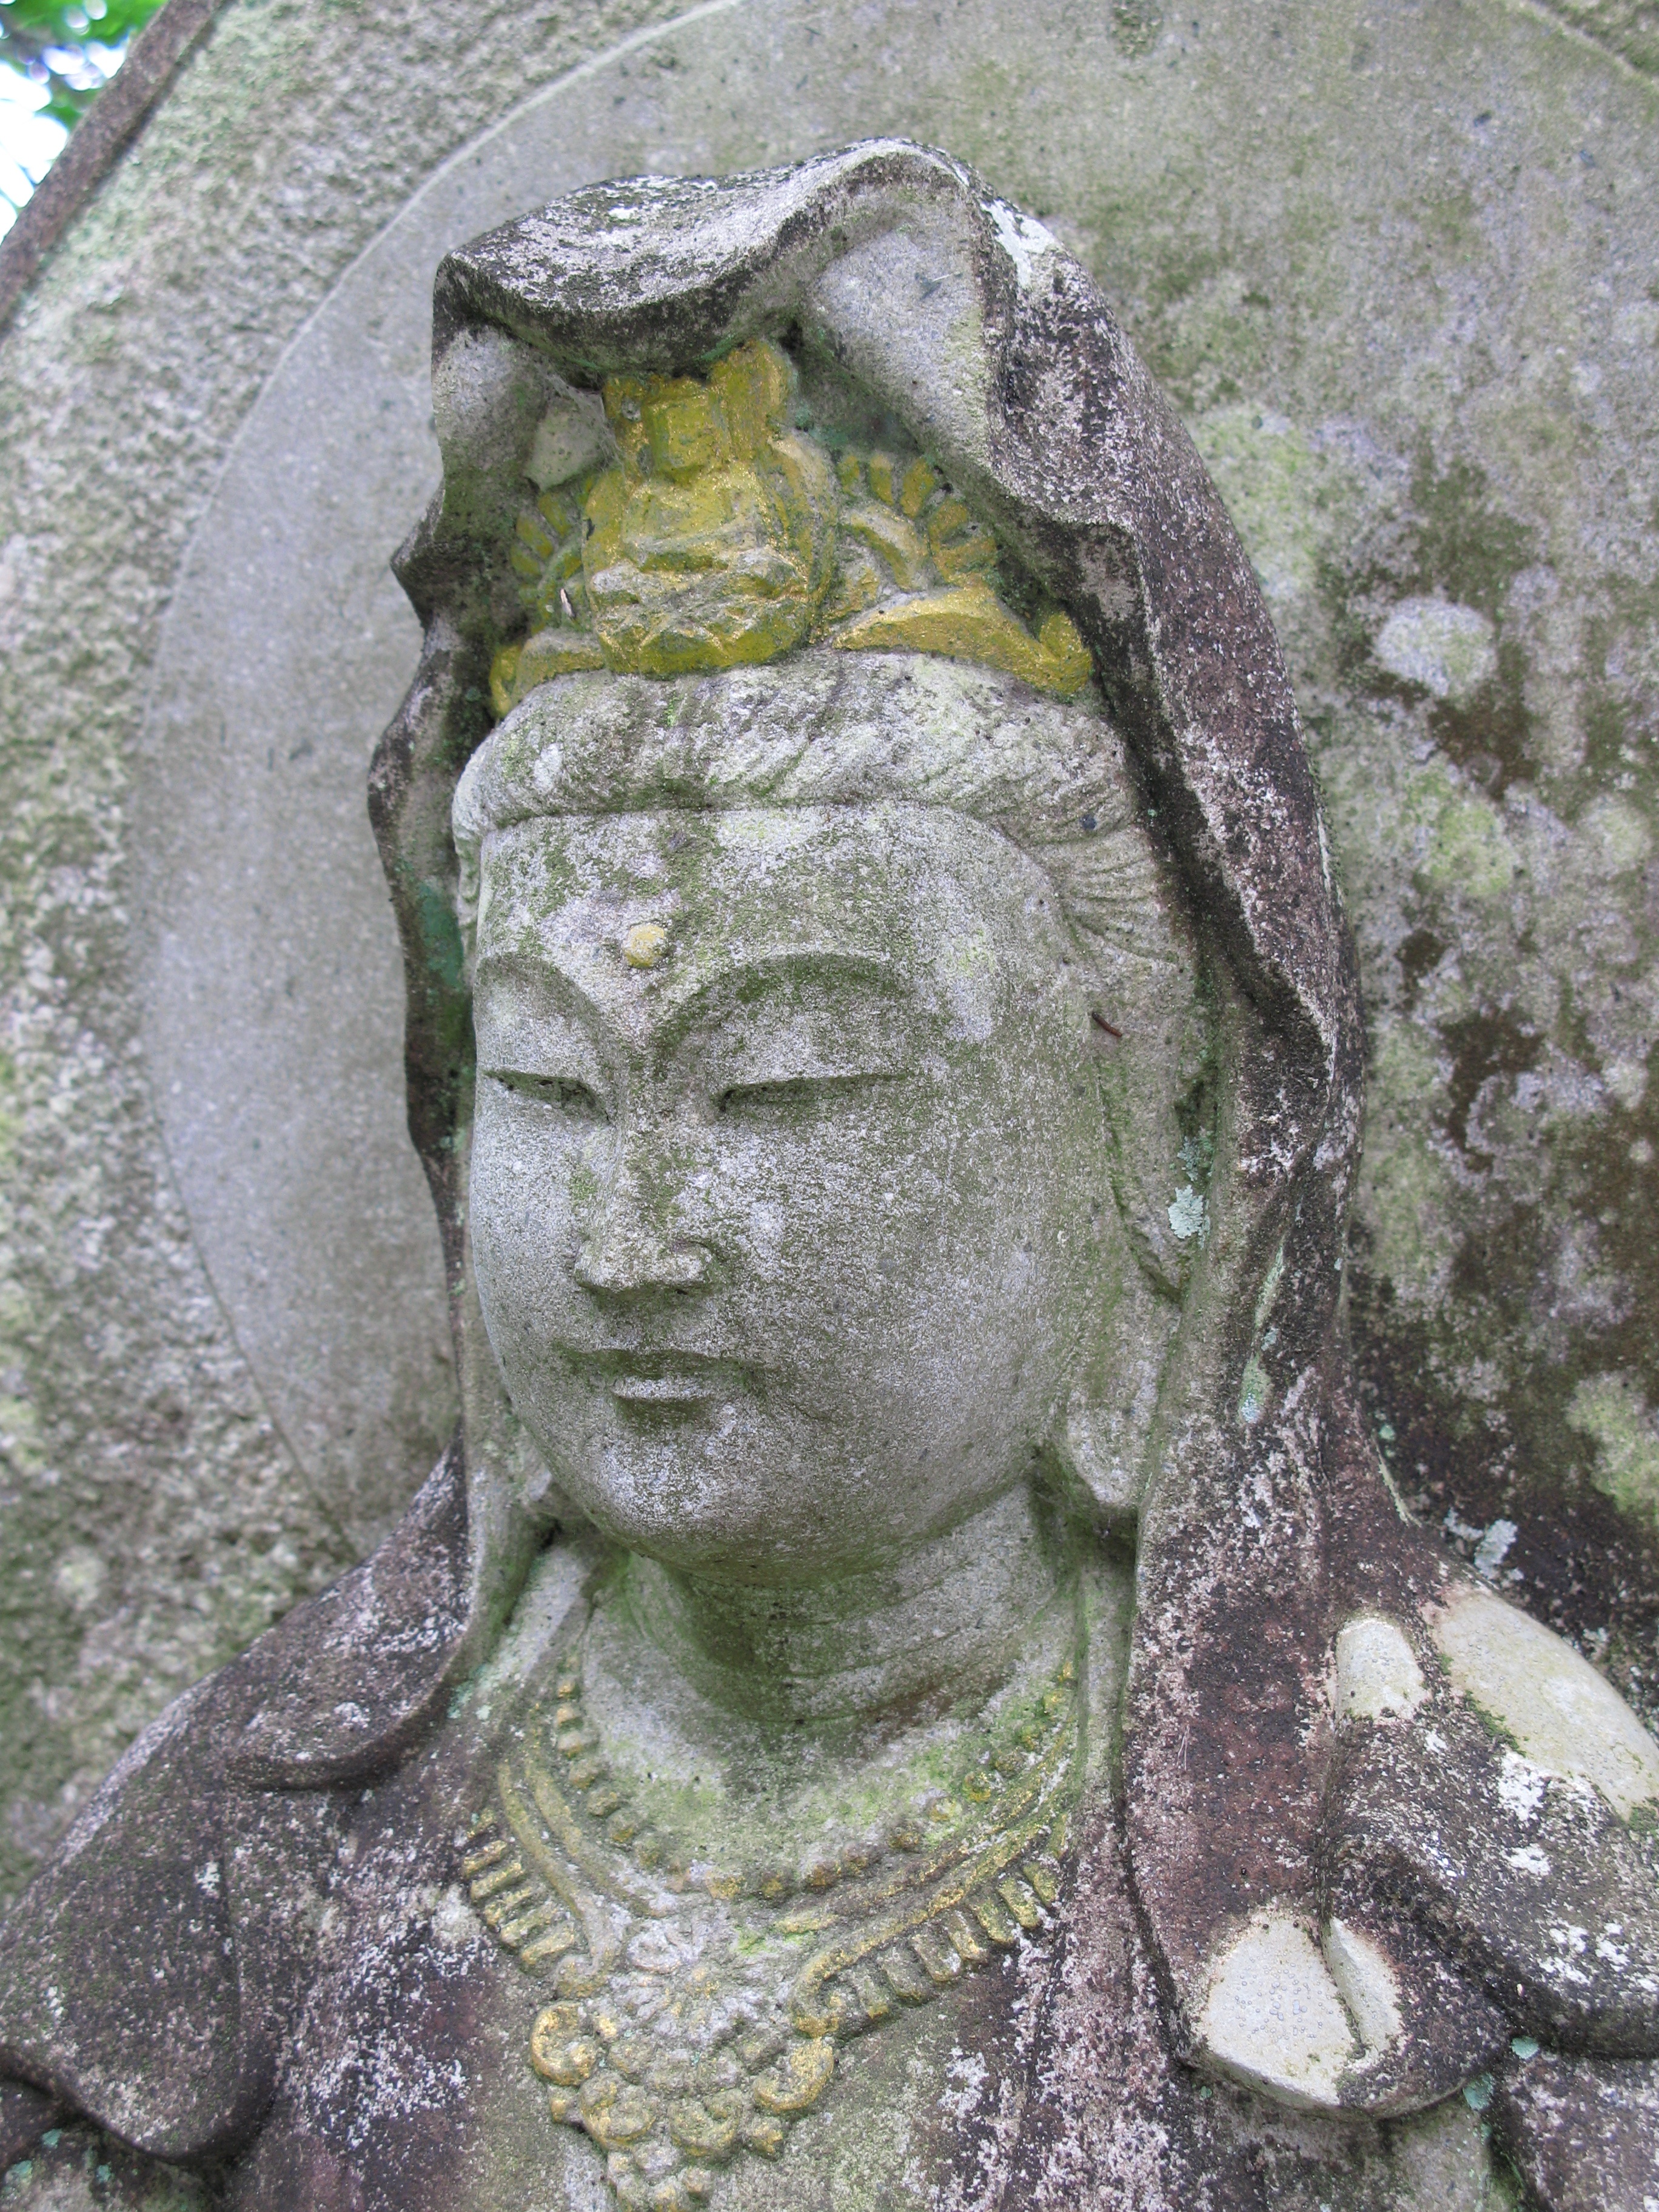
monument, statue, high, sculpture, art, temple, hires, carving, hi, res, g7, mythology, stone carving, ancient history